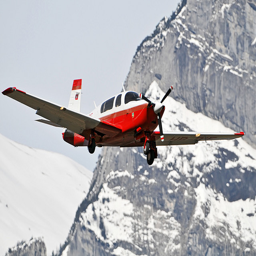
a small red and white plane flying beside a mountain
Red and white airplane flying in front of a mountain.
The red and white plane is flying near the mountain.
A small red and white plane traveling over a snow covered mountain.
A small red and white single propeller plane flies near snow covered mountains